Female genital mutilation in the United States

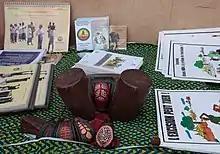
Tools used in education and community outreach

During the 19th century, FGM was frequently performed by doctors as a treatment for many sexual and psychological conditions. During the 19th and 20th centuries, the clitoris was considered the center of female sexuality. In addition, Victorian concepts of female sexuality resulted in a widely held belief that women were less sexual than men. Female sexuality was typically thought of only within the constructs of heterosexual marriage, and behaviors that strayed from this schema, such as masturbation, were deemed symptomatic, and often resulted in operation on the clitoris.